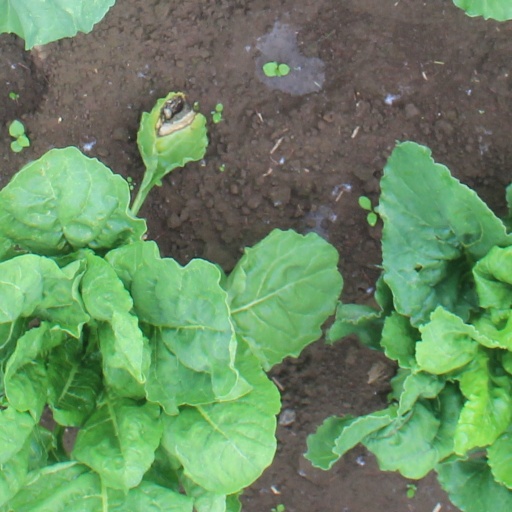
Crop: sugar beet